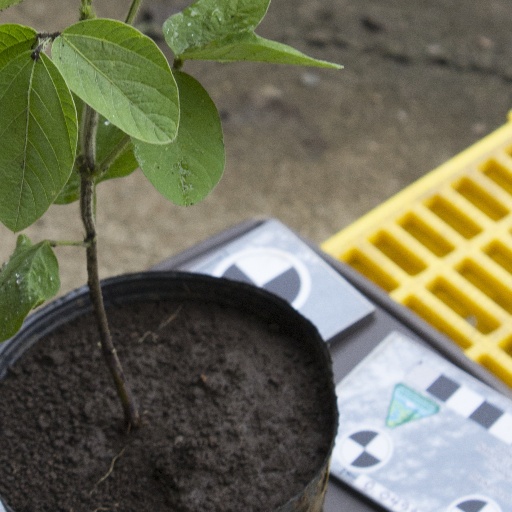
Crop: soybean